Grand Couronné

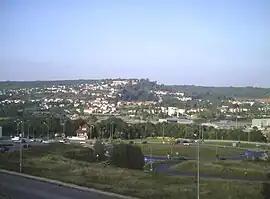
Bouxières-aux-Dames from the Zac de Frouard

The Grand Couronné is a succession of inliers north and east of the French city of Nancy.